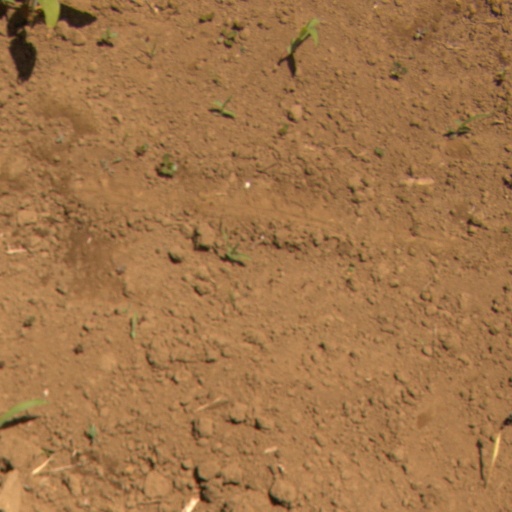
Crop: Jerusalem artichoke